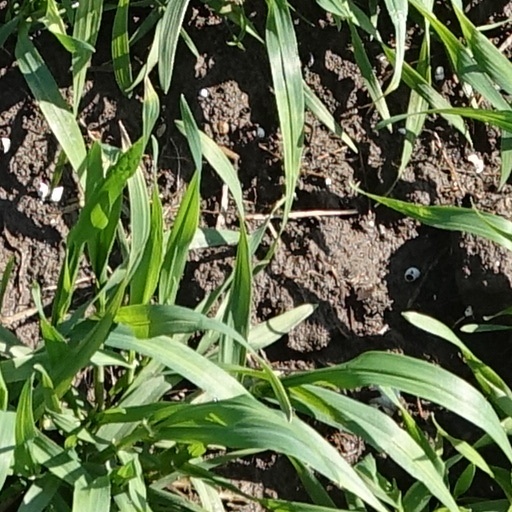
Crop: wheat